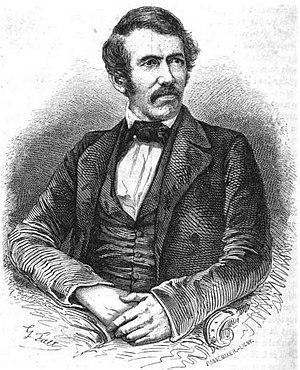
Portrait du docteur Livingstone.